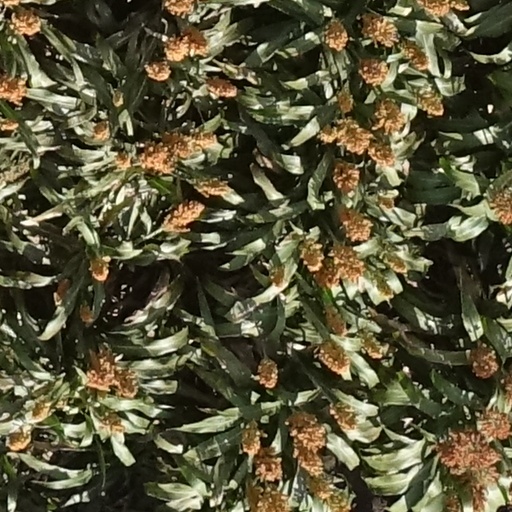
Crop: sorghum